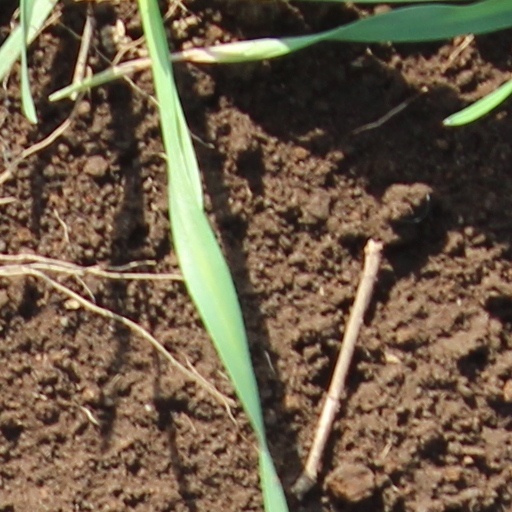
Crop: wheat